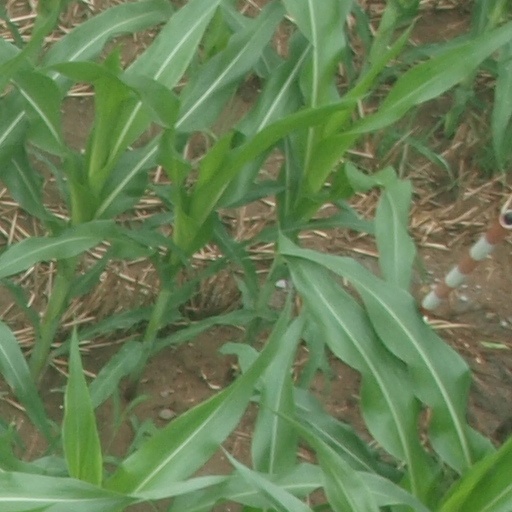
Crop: maize; corn